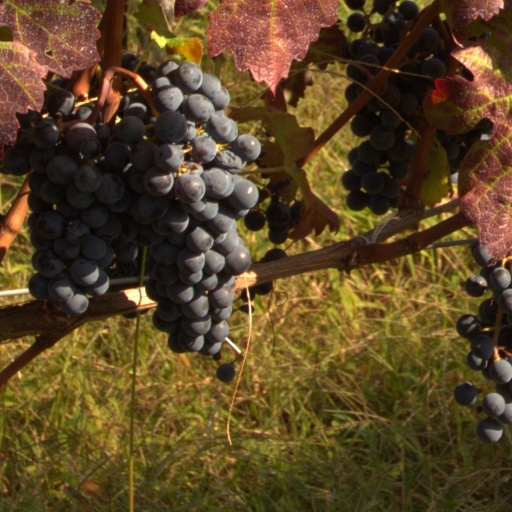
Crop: grape